Sauk Village, Illinois

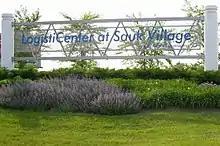
The LogistiCenter at Sauk Village is a 525-acre master planned Industrial/Manufacturing Park offering a Class-1 rail service from Canadian National Railroad. Located within minutes of the City of Chicago along Sauk Trail and Illinois 394

The largest growth of the village came in the early 1990s when the village annexed nearly as a result of a major land grab with neighbors Steger and Ford Heights. The size of the annexation was only rivaled by the growth in the early 1960s when the village just began and housing growth was at an all-time high. The largest parcel annexed came in 1991 when at the northwest corner of Sauk Trail and the Calumet Expressway was finally added to the village. The parcel was previously proposed for the GM-Saturn plant by Mayor Paesel and the new Chicago Bears Stadium by Trustee Wiszowaty.